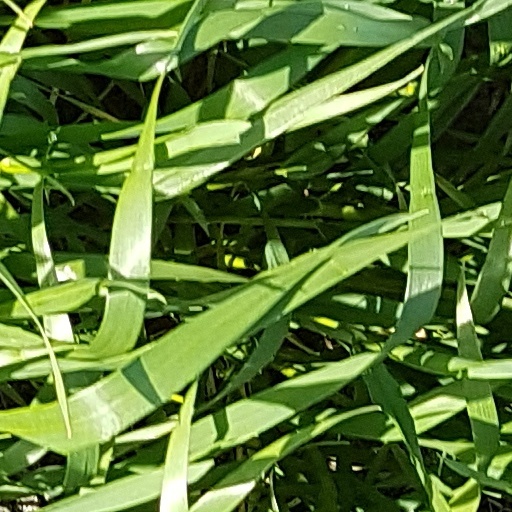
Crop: wheat